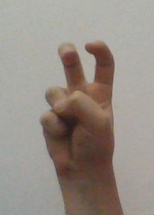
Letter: toot